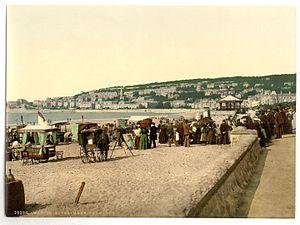
Cette page énumère les photographes qui ont façonné l'image du groupe rock britannique The Beatles.